Gilbert Burnet

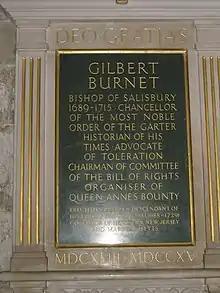
Monument to Bishop Gilbert Burnet in Salisbury Cathedral

At Easter 1689, Burnet was consecrated Bishop of Salisbury and three days later was sworn as Chancellor of the Order of the Garter. His tenure as bishop is noted for his liberal views and zealous discharge of duty.